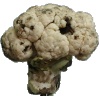
Label: Cauliflower 1